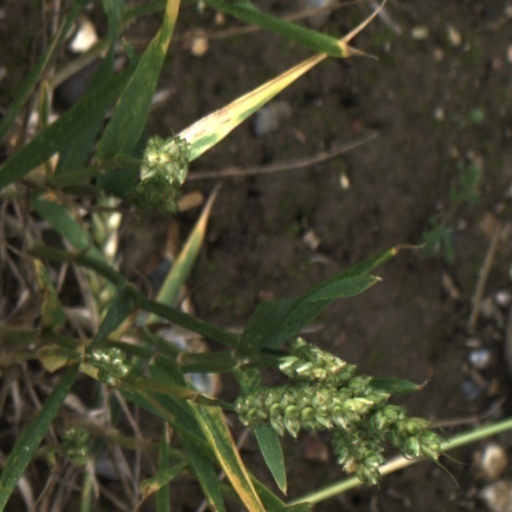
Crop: wheat